Rock engravings of Oued Djerat

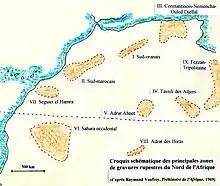
Schematic sketch of the main areas of rock engravings in North Africa

The Djerat wadi is a cañon dug in the Tassili siluro-devonian sandstones which runs between very steep cliffs. It flows into the valley of Illizi, about a hundred kilometers from the Libyan border. The wadi is on average 200 meters wide, its cliffs varying from 25 to 30 meters high at the outlet, reaching 150 meters towards the palm grove of Nafeg and reducing towards its sources. It receives many tributaries, including the wadis Afar and Assahor, which provide a large volume of water at the time of rains. The two banks of the wadi are covered with engravings over a distance, according to the maps published by Lhote in his work, of nearly twenty kilometers.